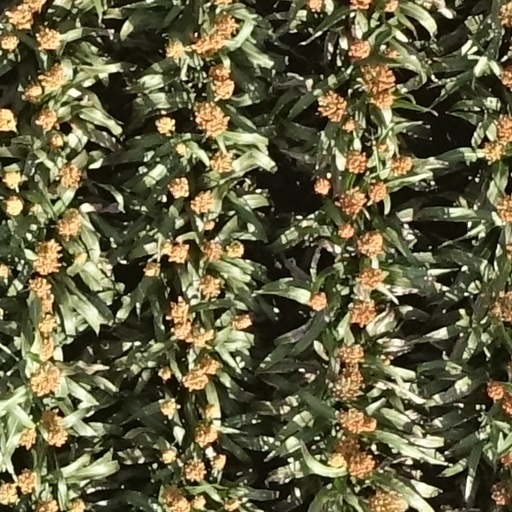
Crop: sorghum